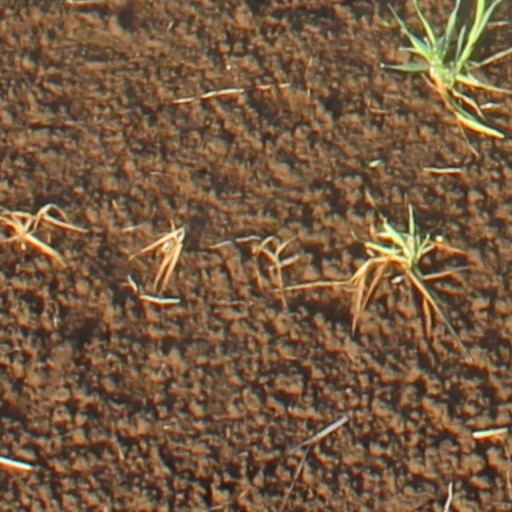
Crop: wheat